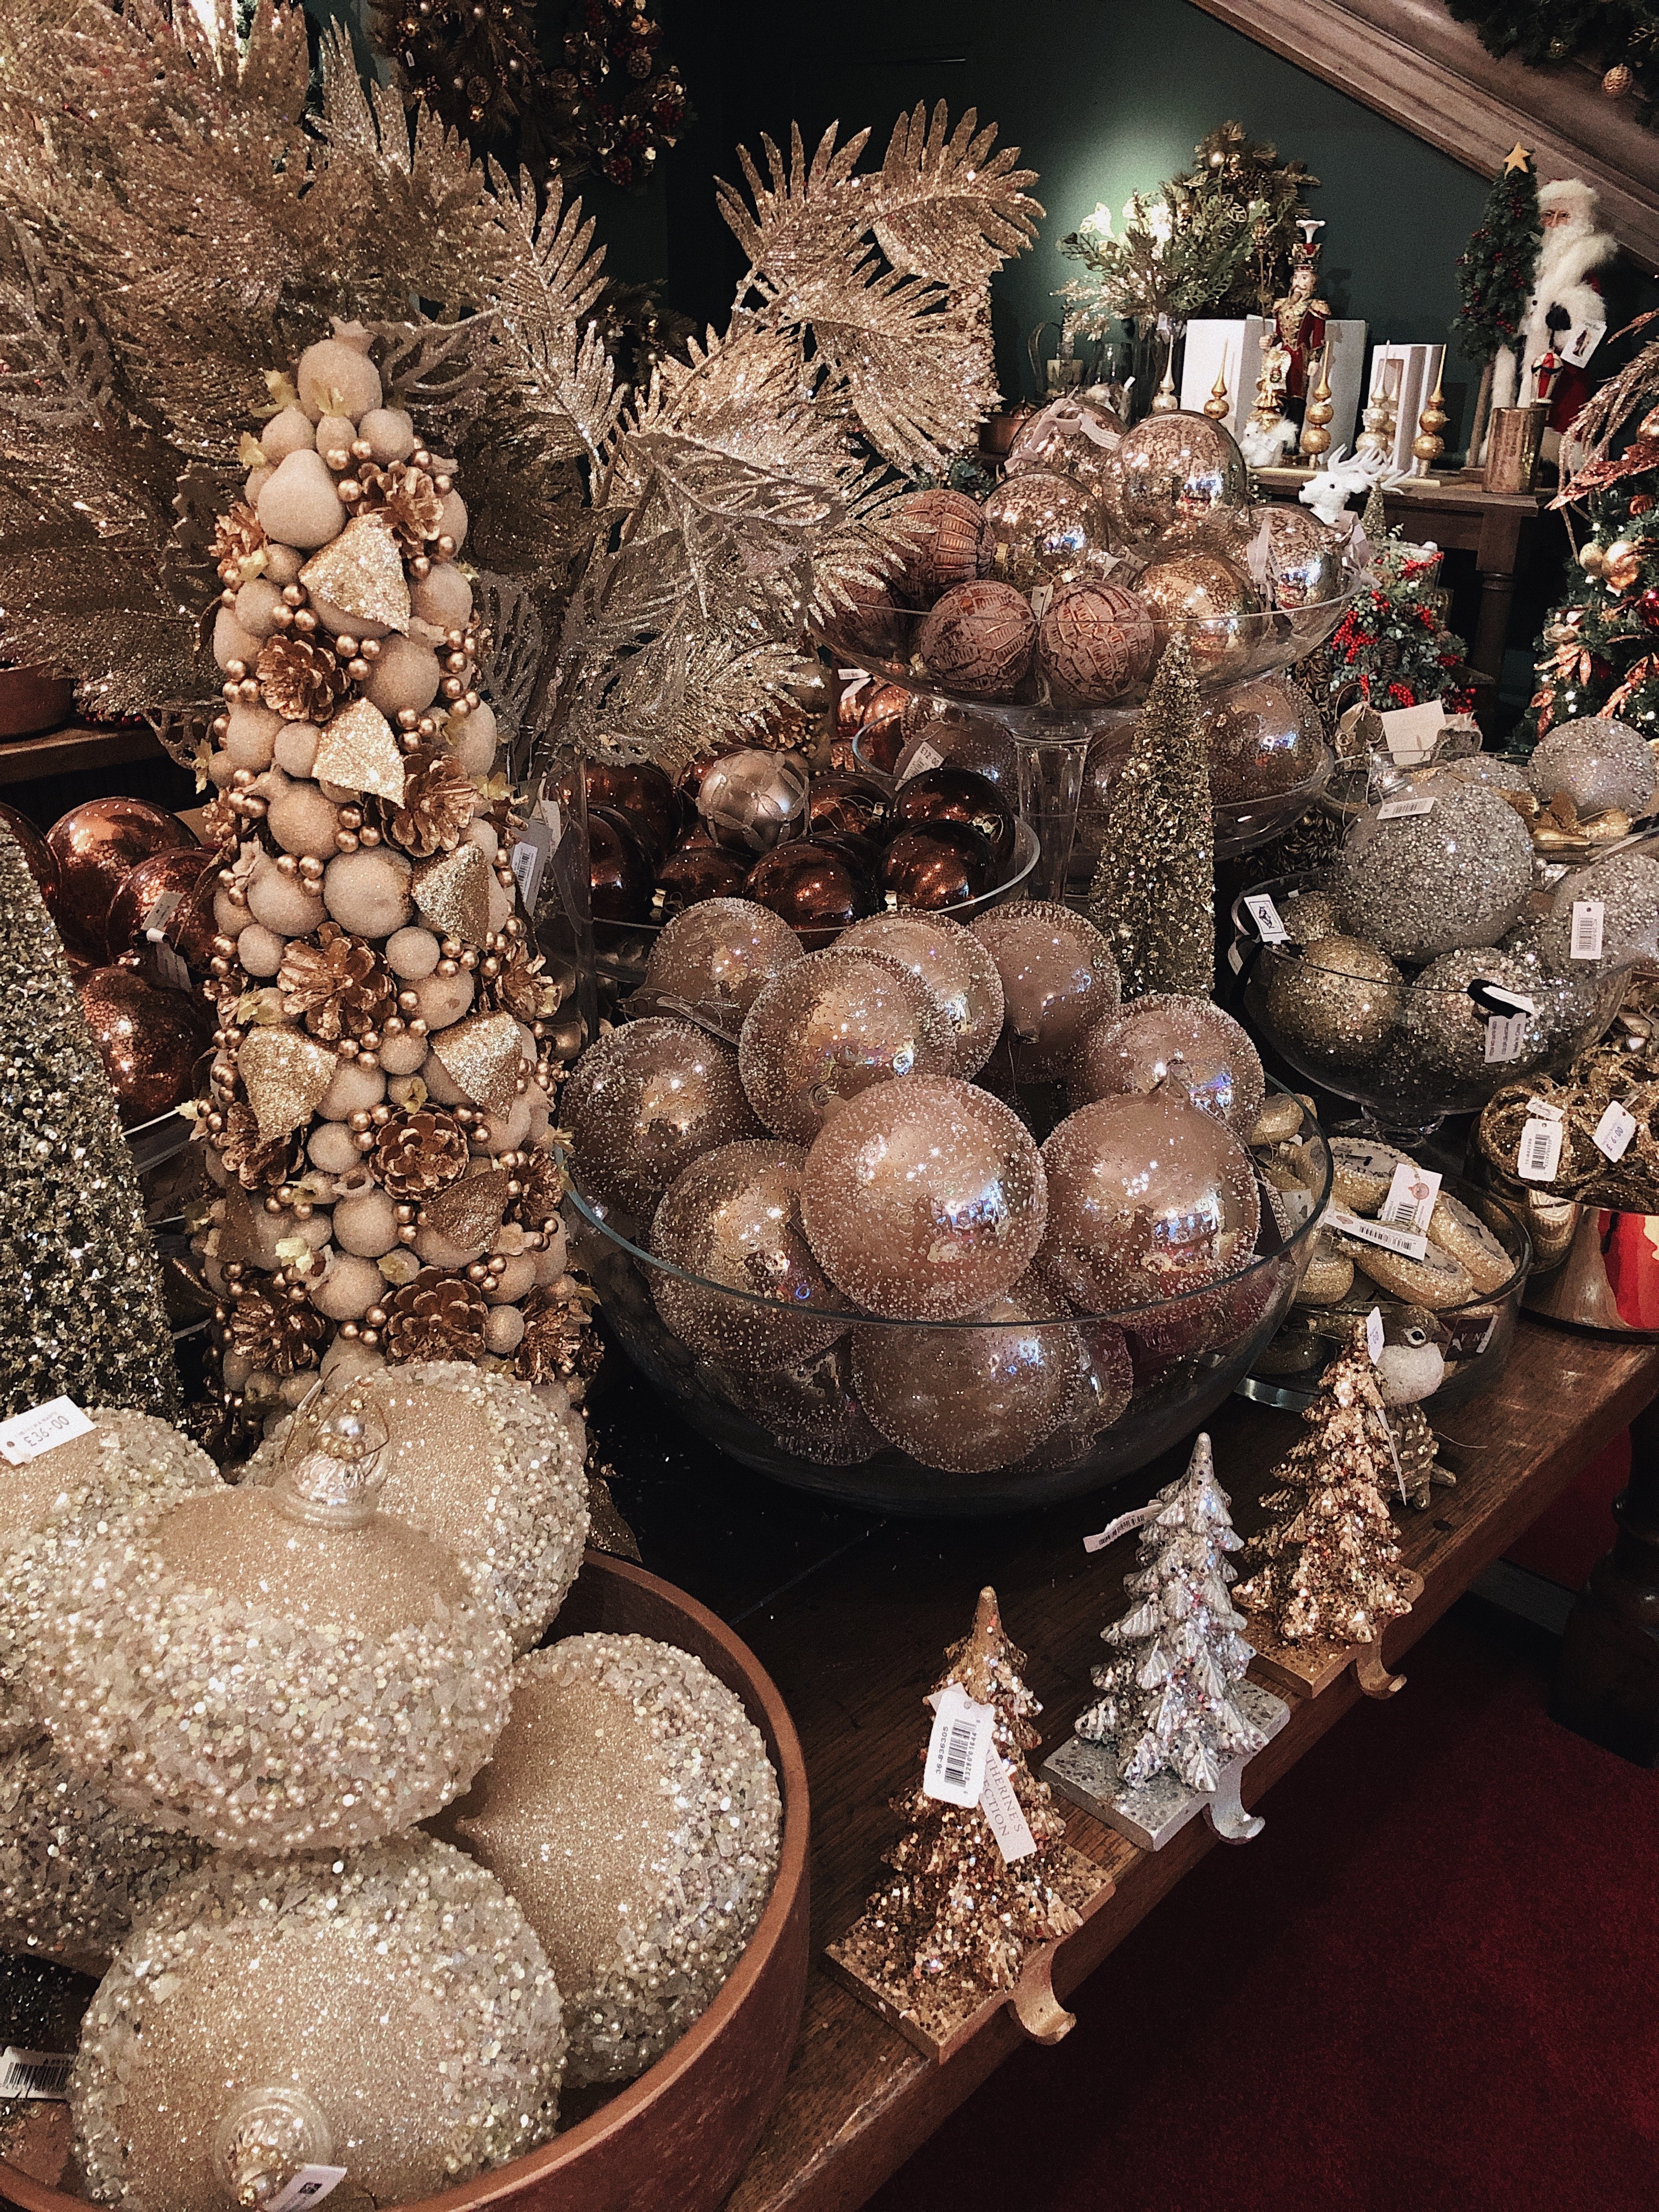
christmas ornament, tree, christmas, ornament, plant, still life